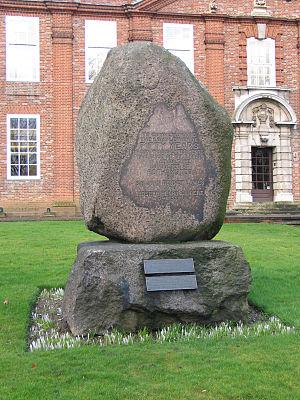
Le centre de recherche de Rothamsted, fondé en 1843, est un des plus anciens centres de recherche agricole du monde. Il est situé à Harpenden dans le comté du Hertfordshire.